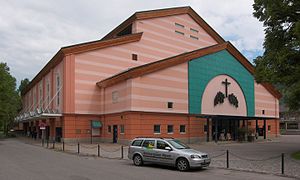
Oberammergau / Billedgalleri
Oberammergau er en by og en kommune i Landkreis Garmisch-Partenkirchen i Regierungsbezirk Oberbayern i den tyske delstat Bayern. Oberammergau ligger i Ammertal ved floden Ammer/Amper.